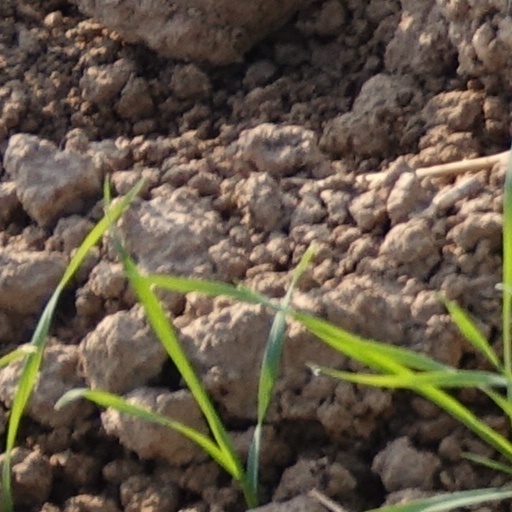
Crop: wheat